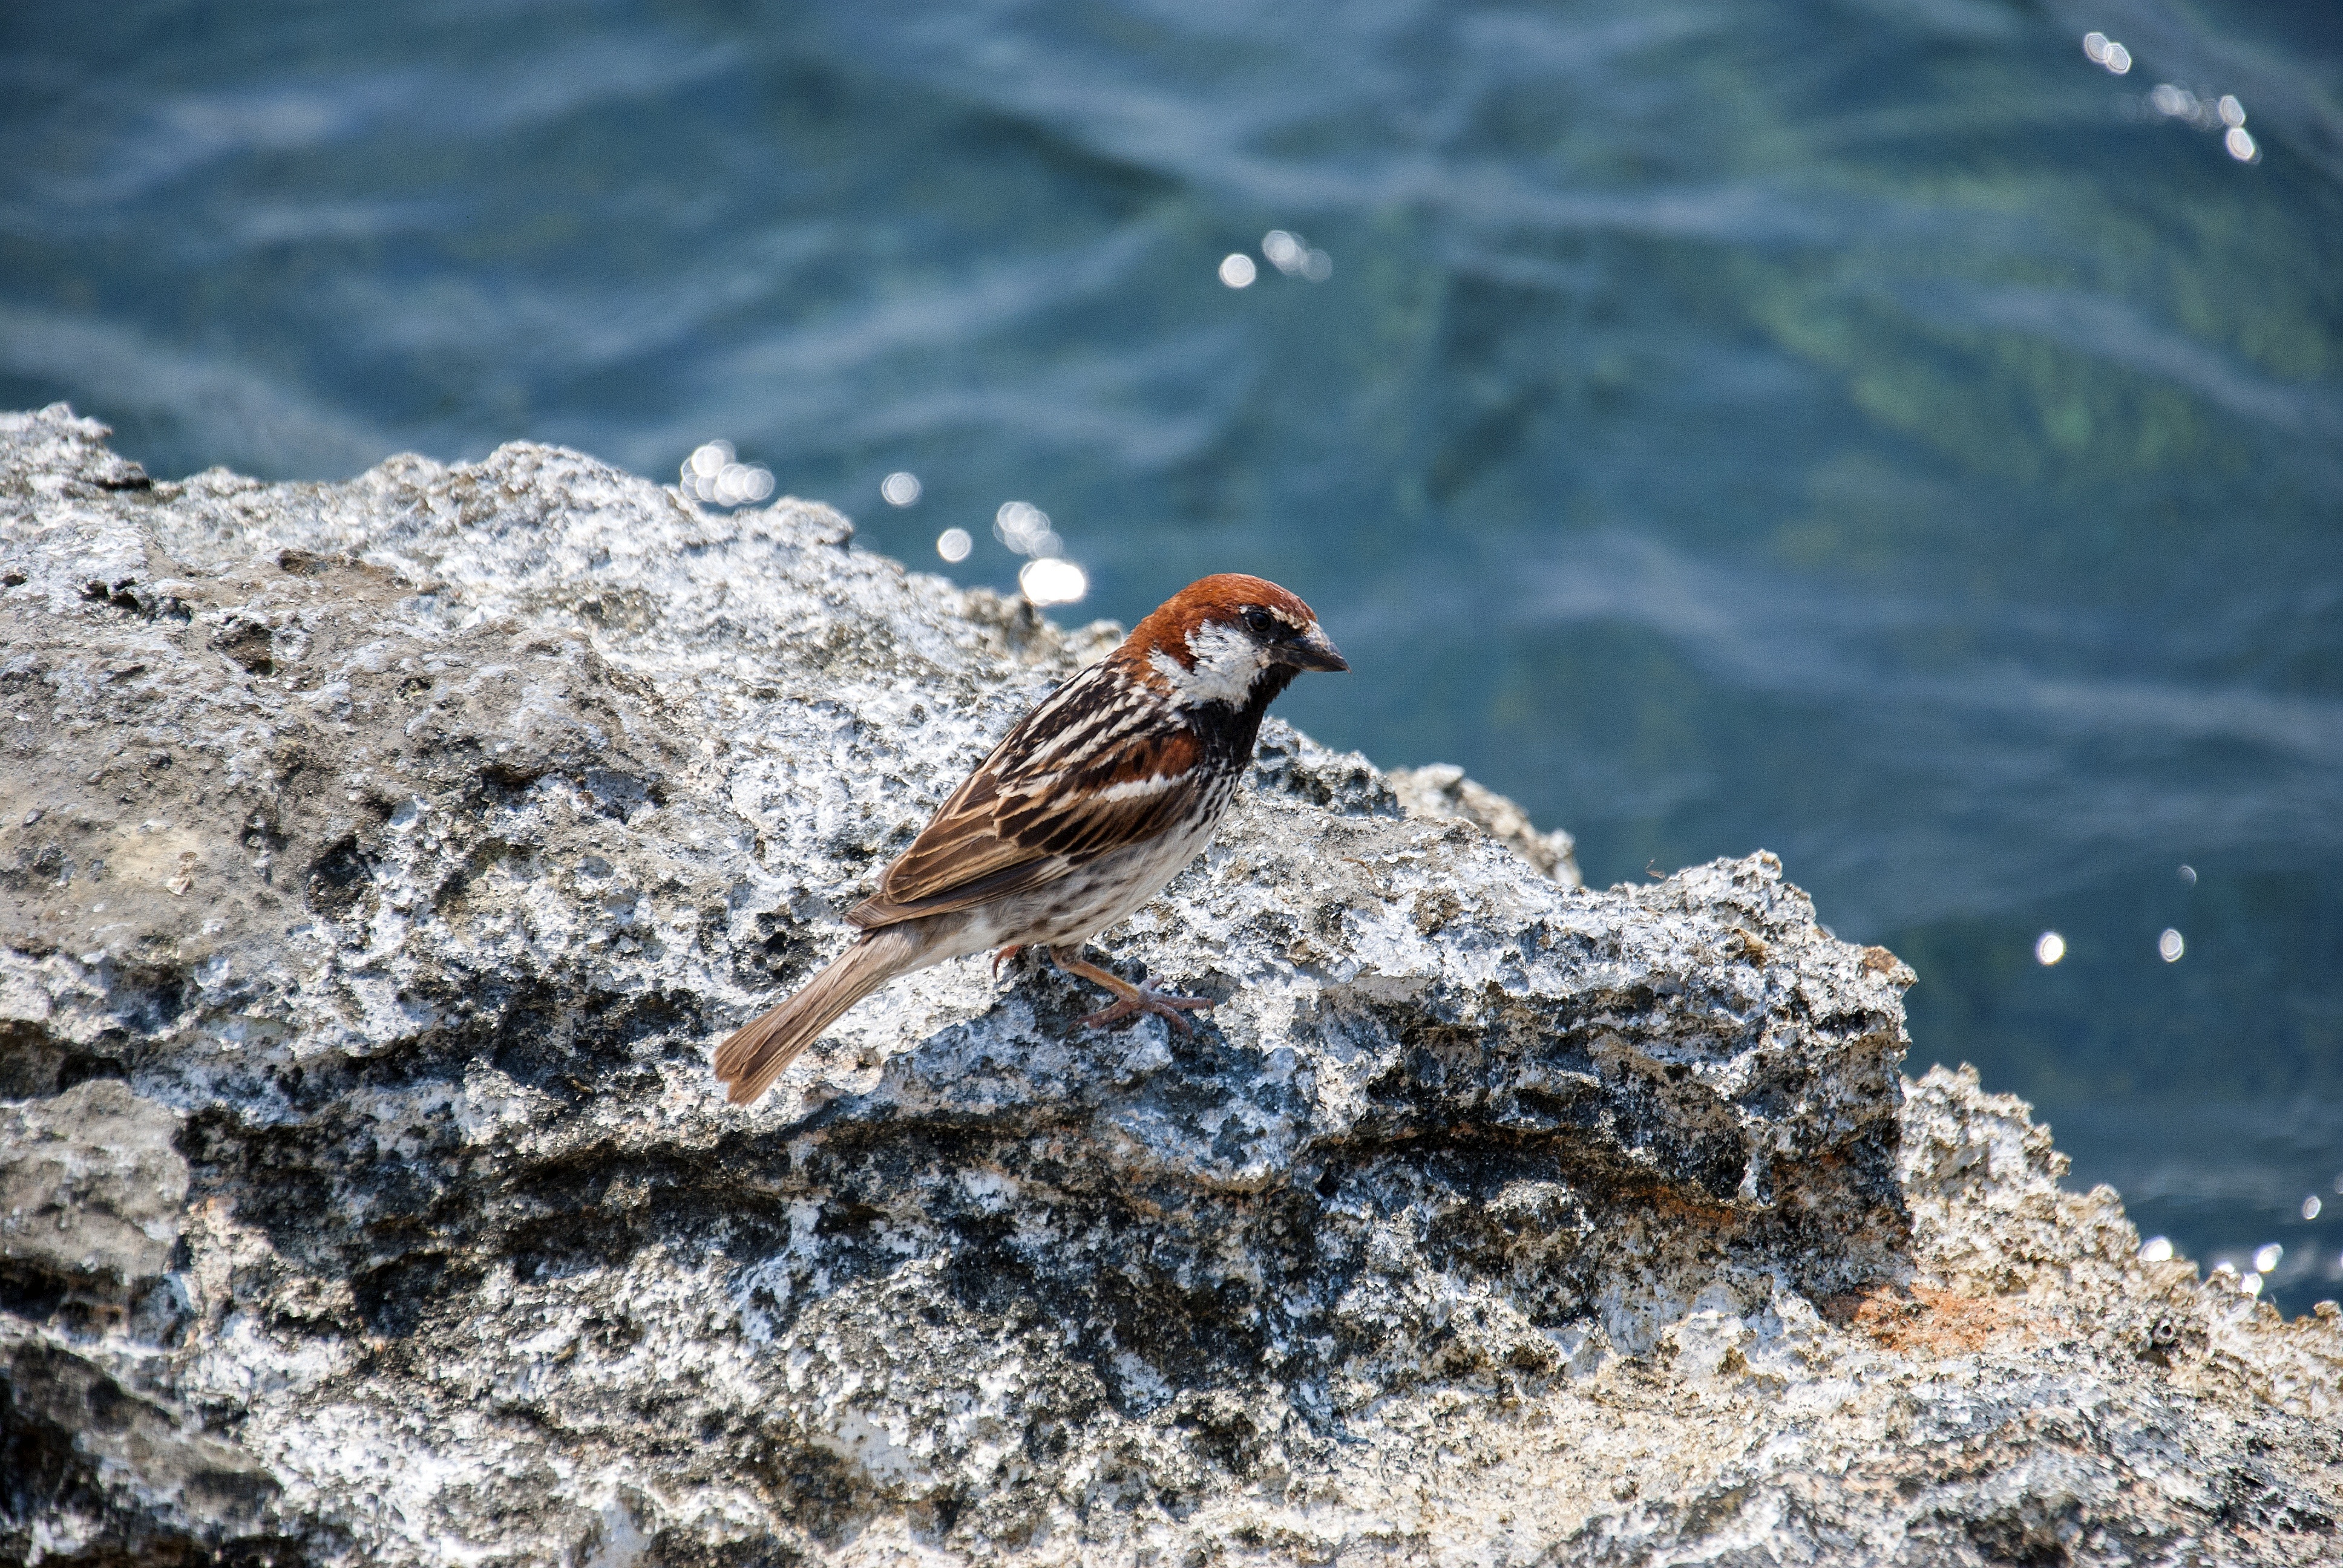
sea, water, nature, bird, wildlife, fauna, plumage, vertebrate, sparrow, perching bird, tree sparrow, passer montanus